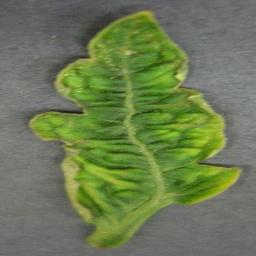
Label: Tomato___Tomato_Yellow_Leaf_Curl_Virus